Grupo de Acción Republicana

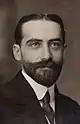
Amós Salvador took with him to AR a large part of the members of the Liberal Party of Logroño.

Around this time, the growth of the group, as well as that of the Republican parties, began to be very pronounced. On September 28, 1930, a large Republican rally was held in Madrid's bullring in front of more than 20,000 people. Azaña spoke on behalf of the Republican Action Group, although the last intervention corresponded to Lerroux in recognition of the strength and seniority of his party. Azaña called to be "men, determined to conquer the rank of citizens or perish in the endeavor". Together with Alcalá-Zamora, both leaders of the Alliance were the main speakers. The success of the rally favored other monarchist politicians to switch to the Republican side.